Rotary friction welding

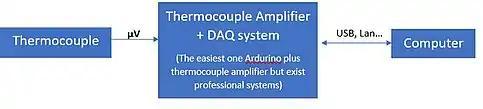
Just an example for measuring by the contact thermocouple methods.

However, it also depends on the specific case for a very small area of the weld and HAZ there are cans by difficulties in thermal measuring in real time it can be calculated later after friction time there is heat flow.